Semiconductor package

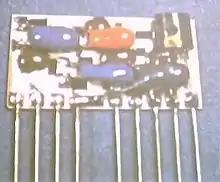
A hybrid integrated circuit

Multiple semiconductor dies and discrete components can be assembled on a ceramic substrate and interconnected with wire bonds. The substrate bears leads for connection to an external circuit, and the whole is covered with a welded or frit cover. Such devices are used when requirements exceed the performance (heat dissipation, noise, voltage rating, leakage current, or other properties) available in a single-die integrated circuit, or for mixing analog and digital functions in the same package. Such packages are relatively expensive to manufacture, but provide most of the other benefits of integrated circuits.